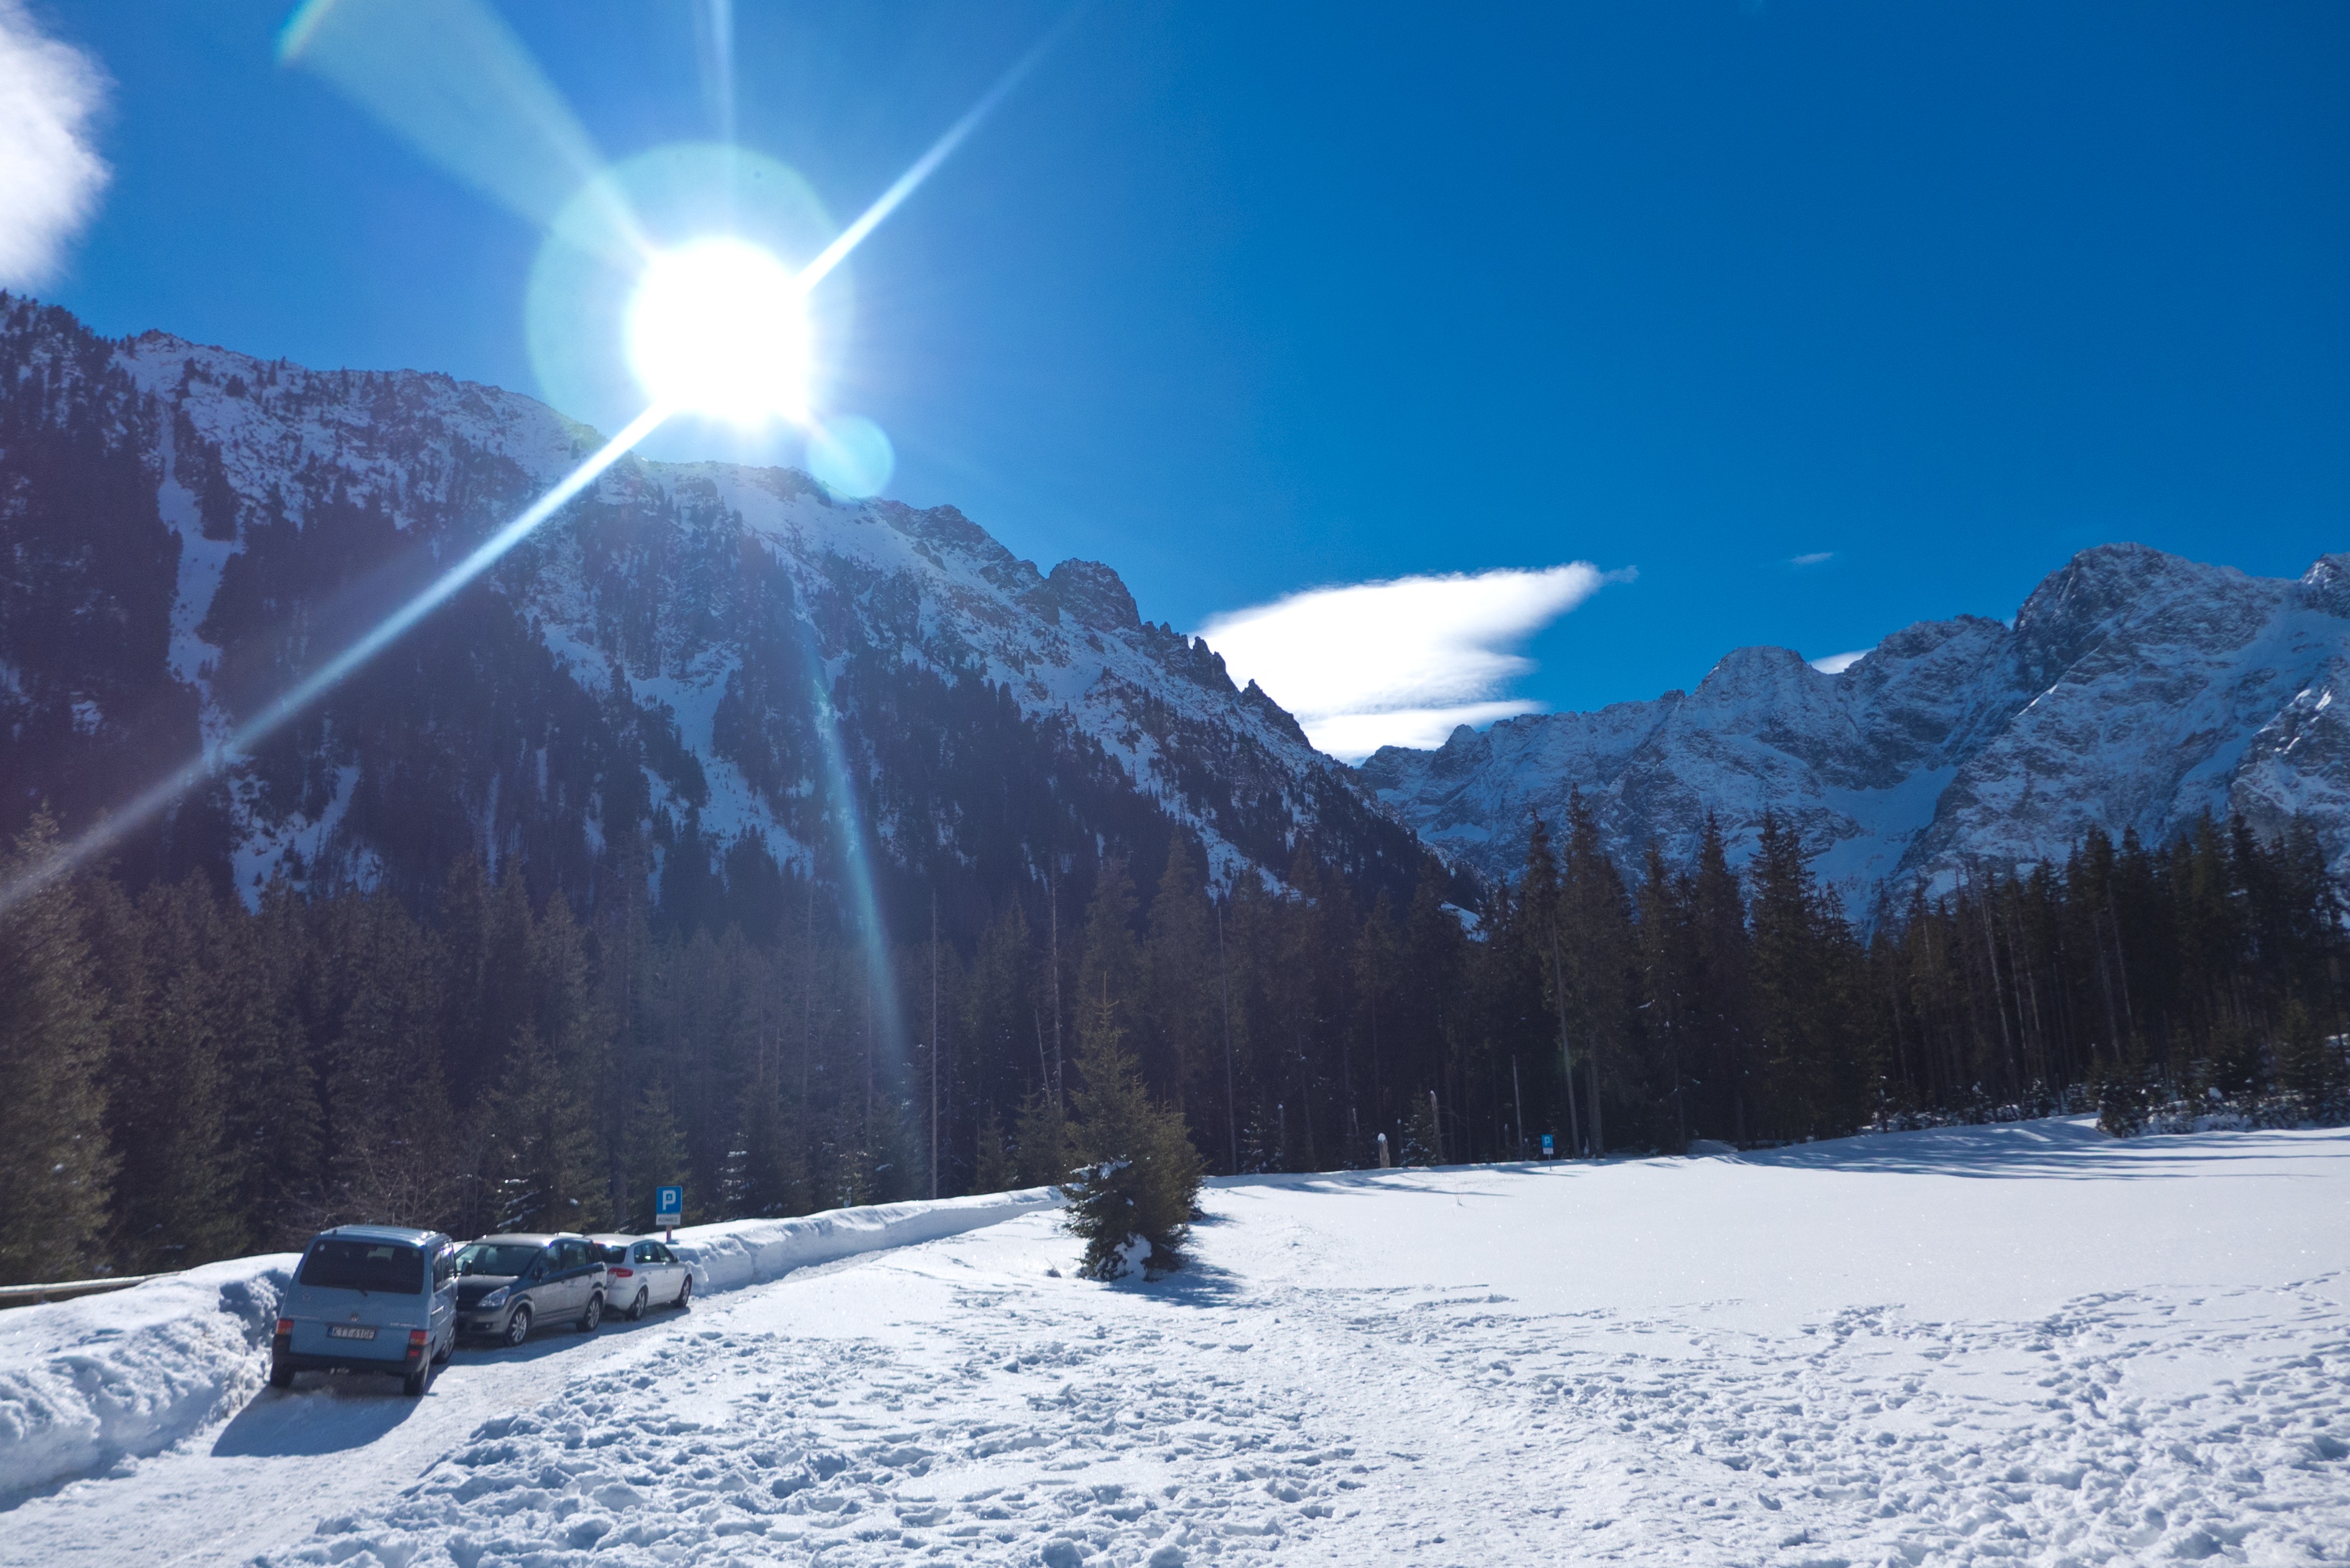
mountainous landforms, snow, mountain range, landform, mountain, winter, weather, geological phenomenon, piste, season, alps, winter sport, skiing, ski equipment, ski, ski mountaineering, summit